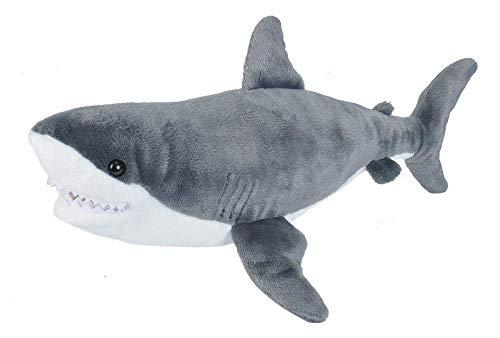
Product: Wild Republic Great White Shark Plush Stuffed Animal Toy, Gifts for Kids, Cuddlekins 20 Inches
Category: Toys & Games | Stuffed Animals & Plush Toys | Stuffed Animals & Teddy Bears
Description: Enjoy cuddles and adventures All day long with stuffed animals by Wild Republic.
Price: $14.99
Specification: ProductDimensions:20x7.5x14inches|ItemWeight:3.52ounces|ShippingWeight:7.2ounces(Viewshippingratesandpolicies)|ShippingAdvisory:Thisitemmustbeshippedseparatelyfromotheritemsinyourorder.Additionalshippingchargeswillnotapply.|ASIN:B0792DJLZR|Itemmodelnumber:22485|Manufacturerrecommendedage:0monthsandup